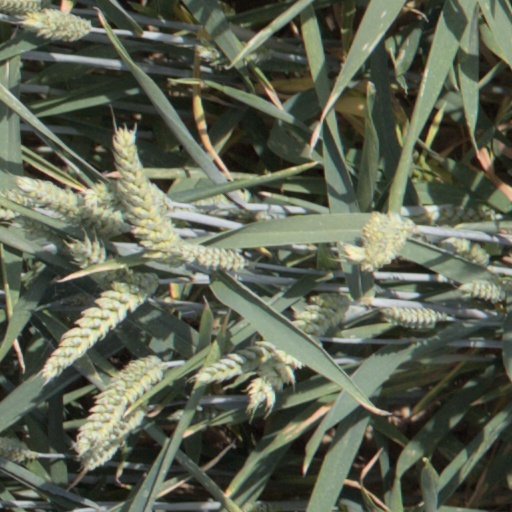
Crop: wheat